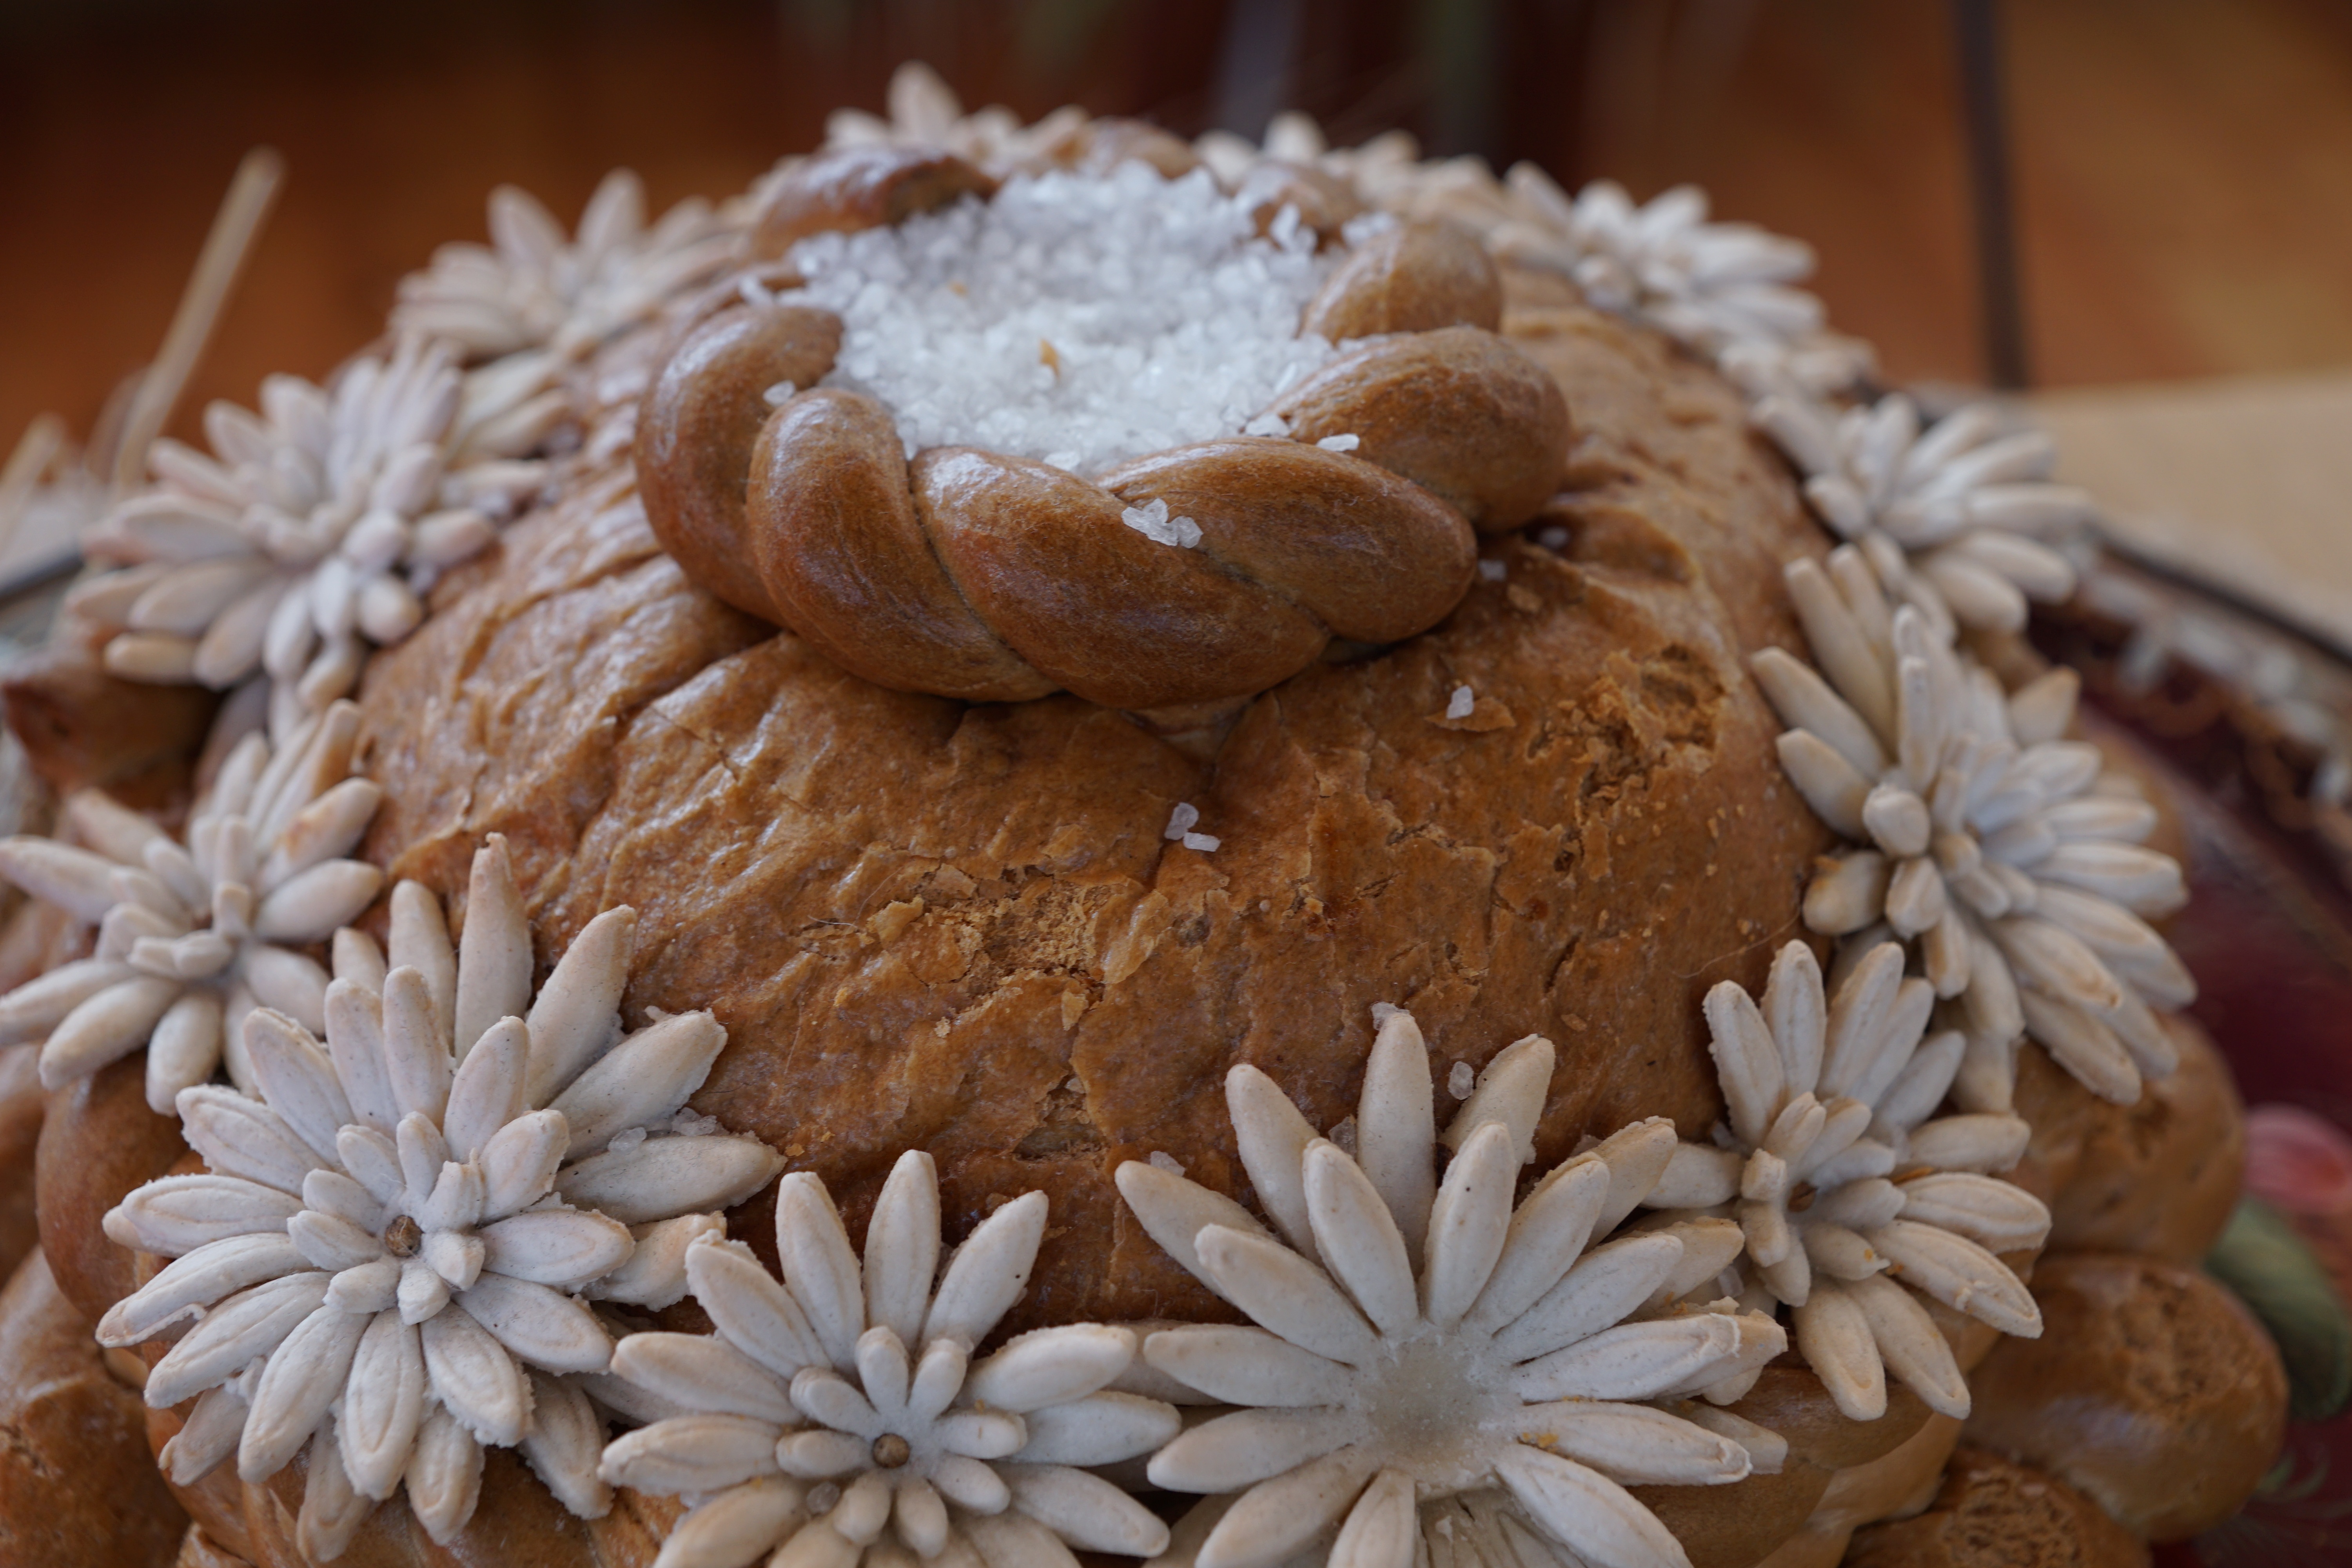
flower, food, produce, salt, baking, dessert, cake, bread, pastries, coconut, icing, custom, russia, crispy, sweetness, baked goods, white bread pastries, flavor, torte, buttercream, snack food